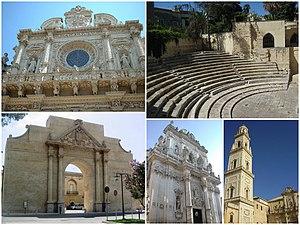
Lecce est une ville italienne d'environ 95 140 habitants, capitale de la province de même nom dans les Pouilles, dans le sud de l'Italie.